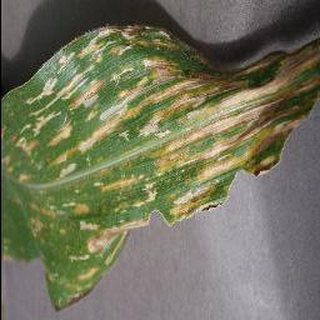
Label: corn_cercospora_leaf_spot